Fiddler on the Roof

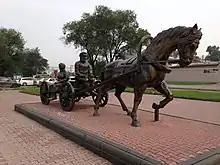
Statue of Tevye, his horse, wagon, and passenger in Birobidzhan, Russia

The musical's popularity has led to numerous references in popular media and elsewhere. A documentary film about the musical's history and legacy, "", was released in 2019.